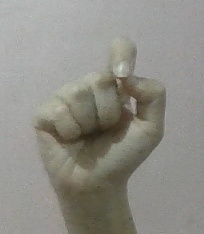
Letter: fa